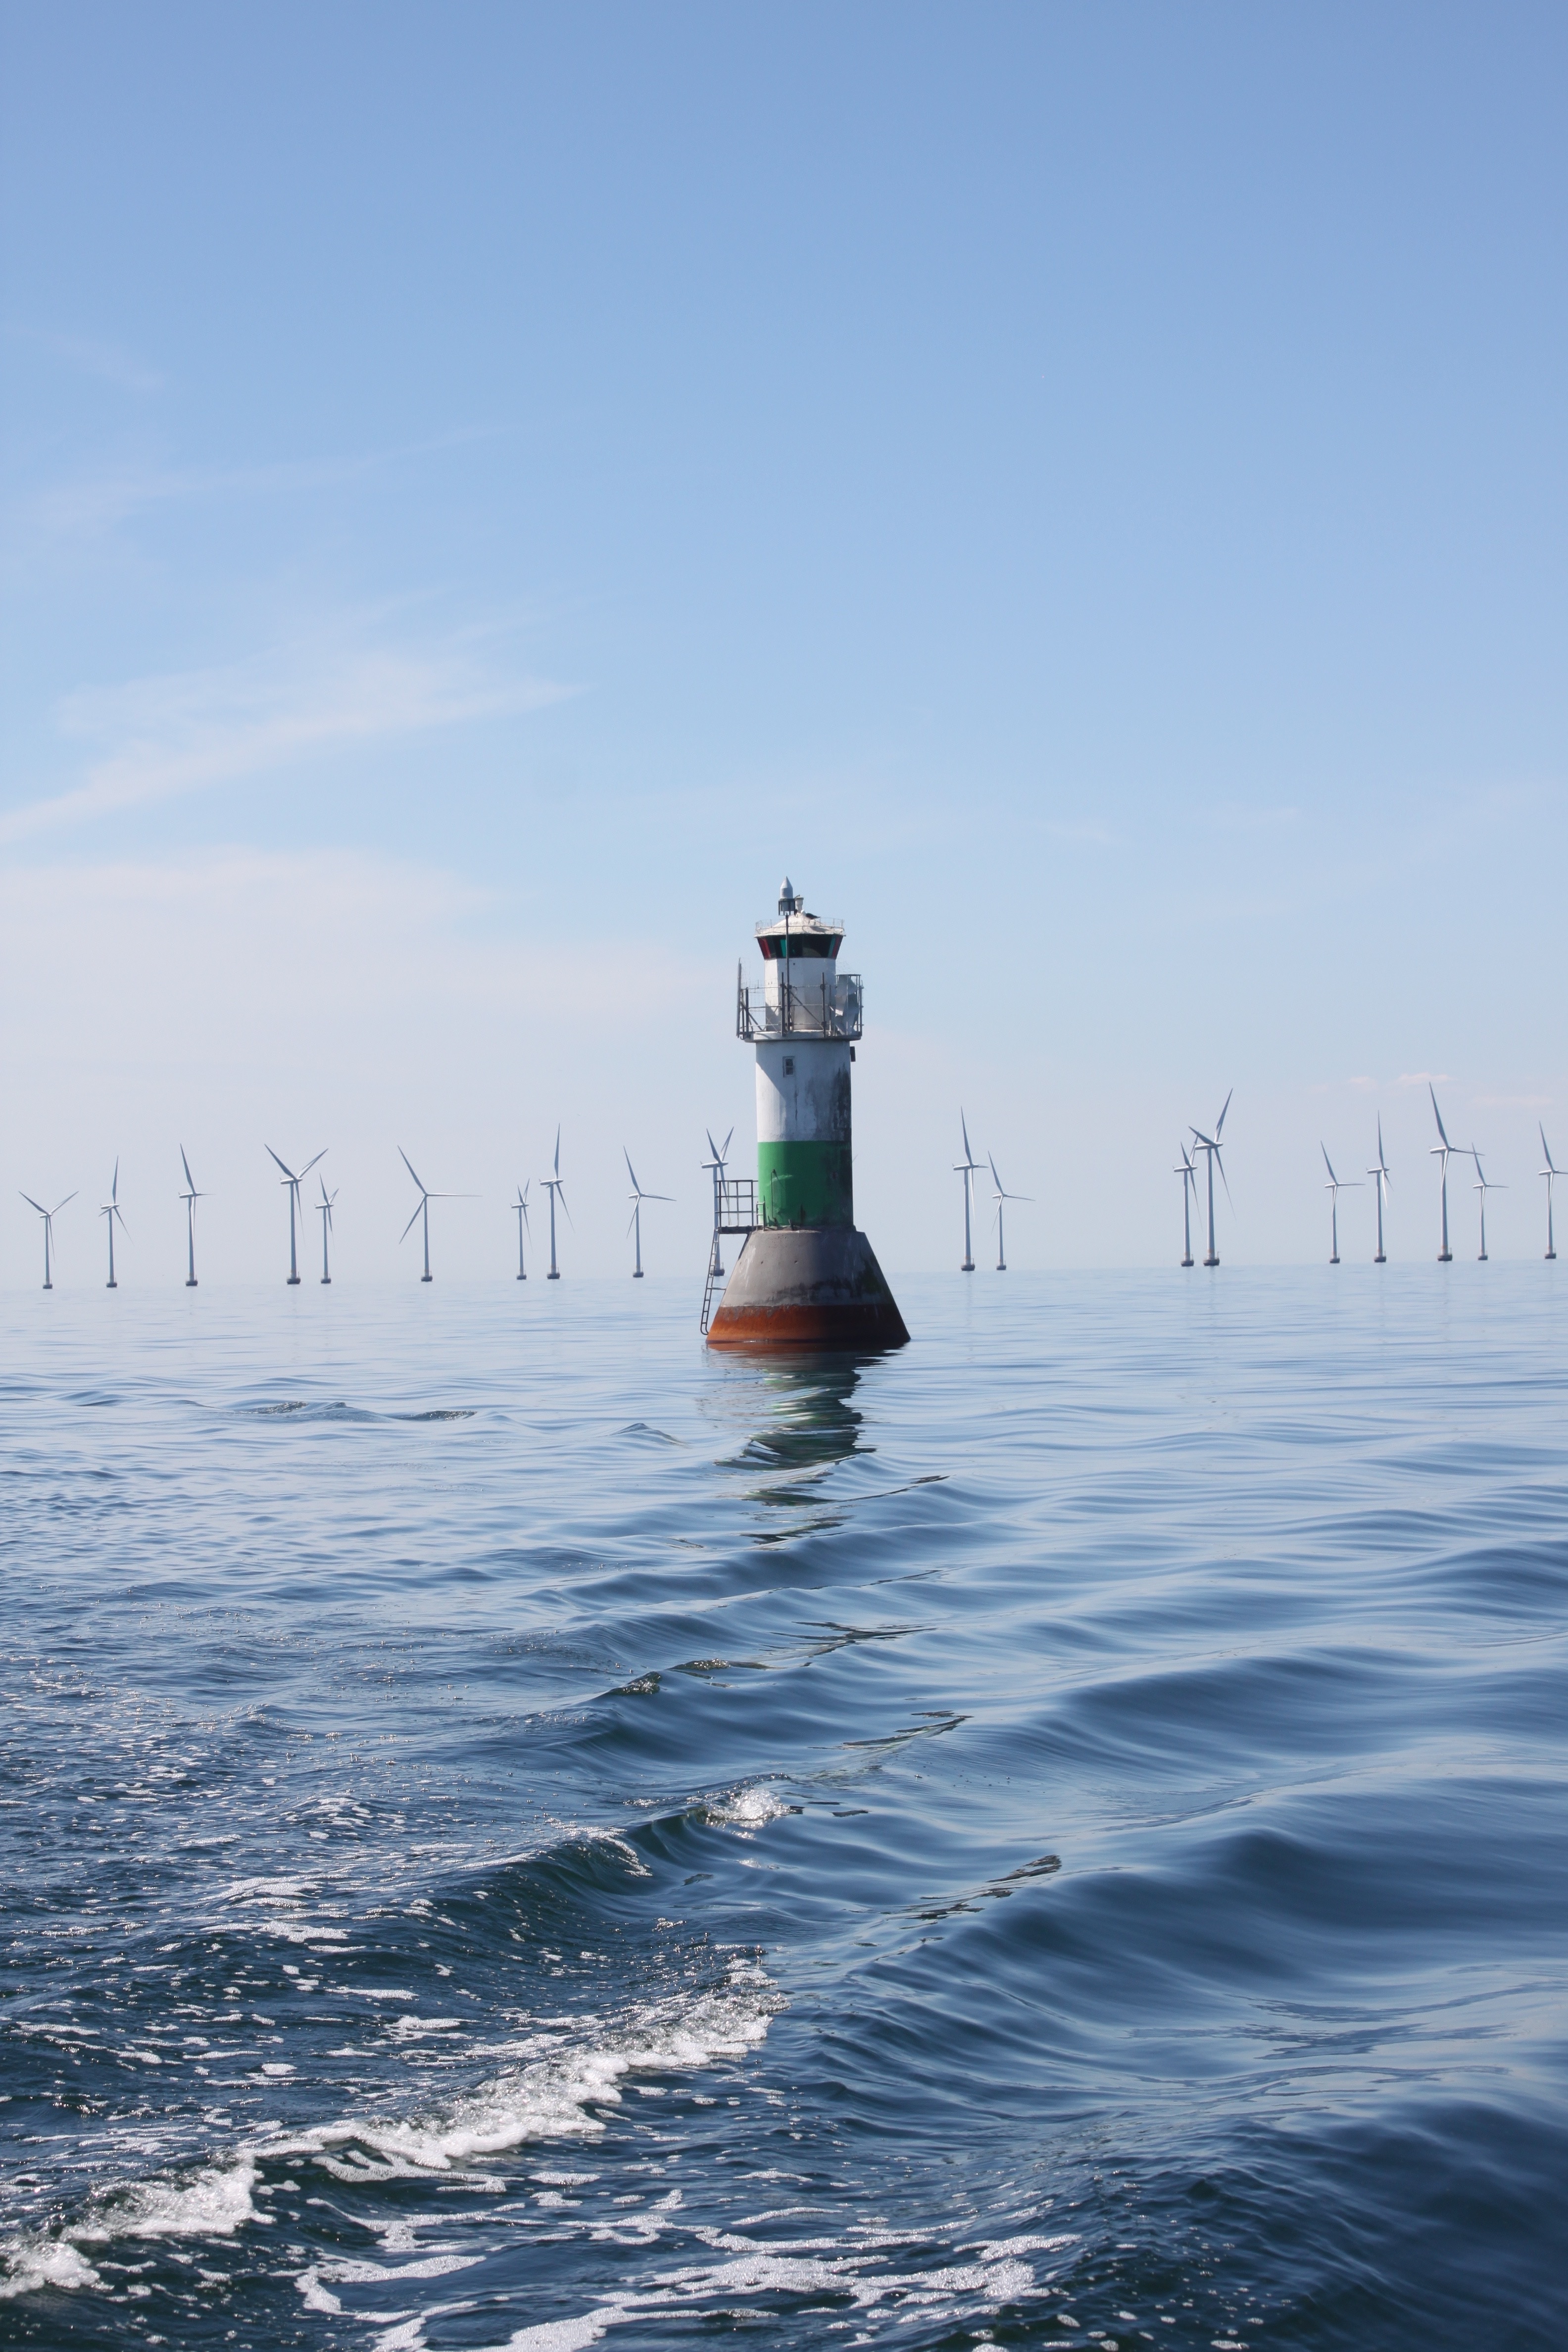
sea, coast, water, ocean, lighthouse, wave, wind, vehicle, tower, wind turbine, arctic, akterv g, h llvikens lighthouse, lillgrund